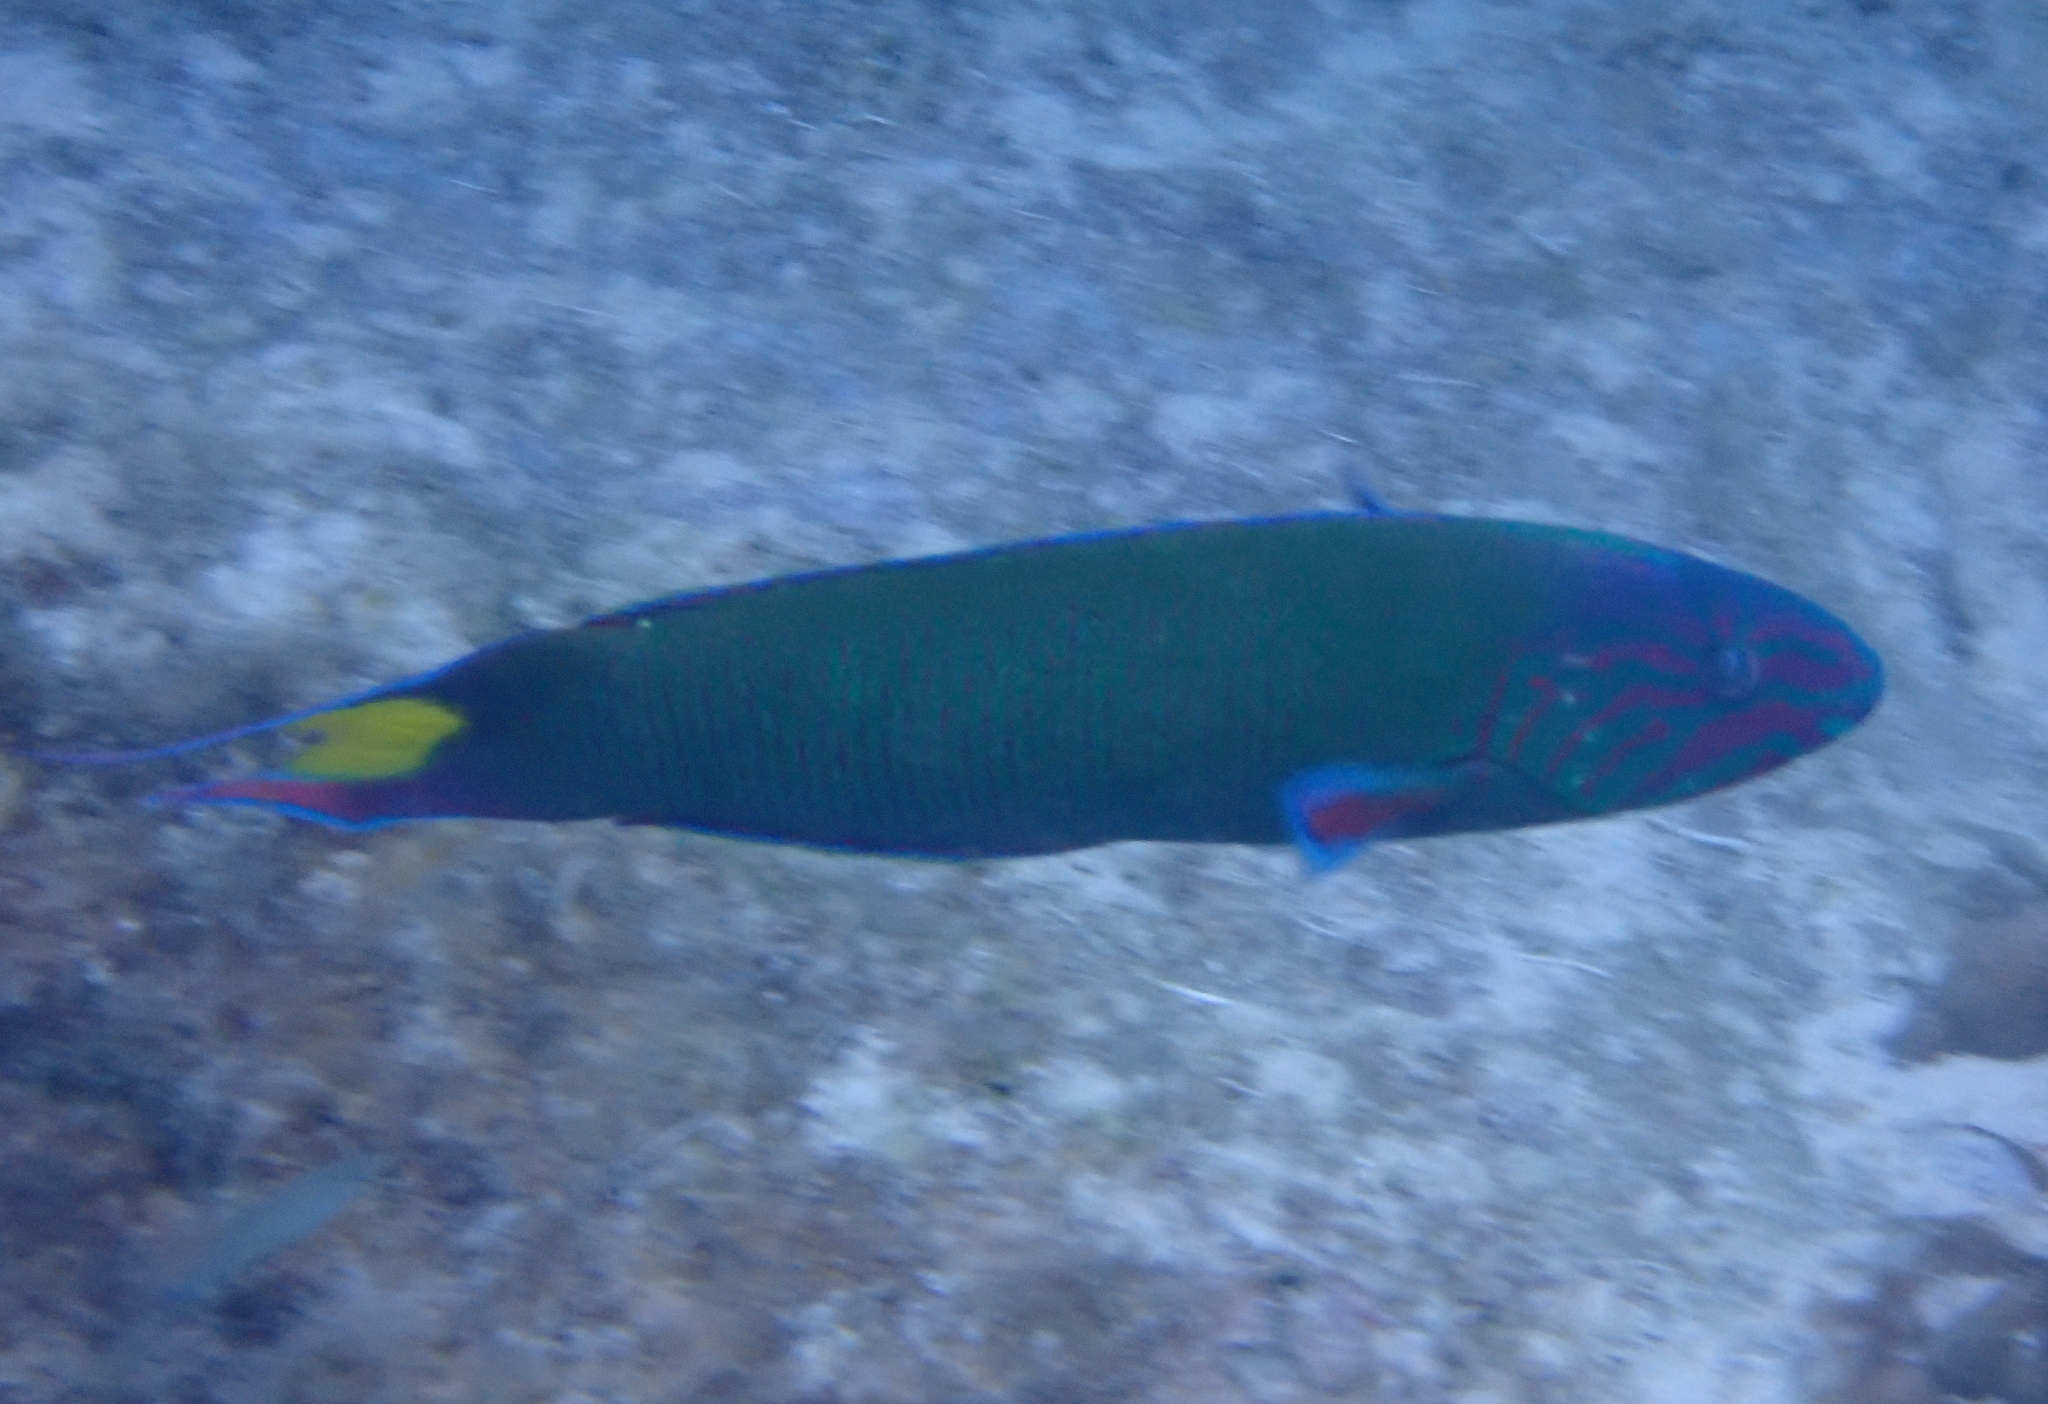
Thalassoma lunare (Moon Wrasse)